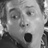
Emotion: surprise